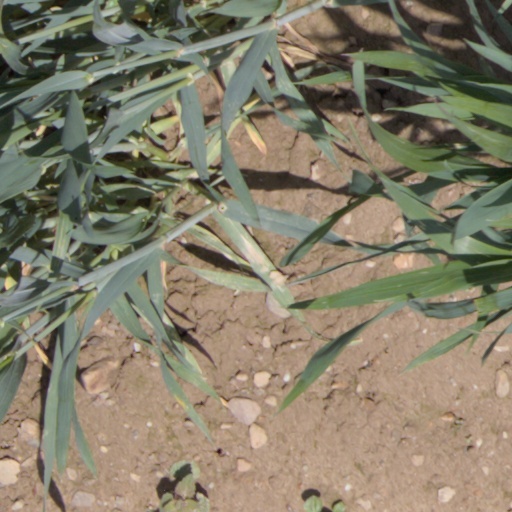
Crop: wheat